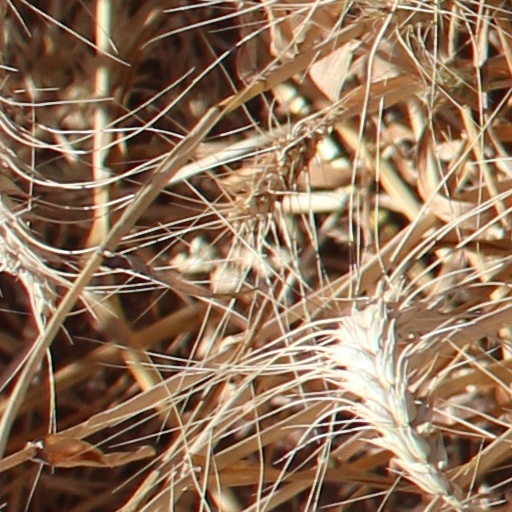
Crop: wheat